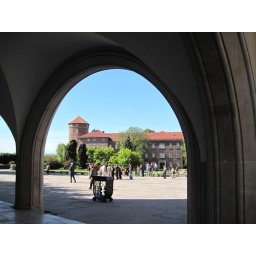
Peeking around inside the castle walls